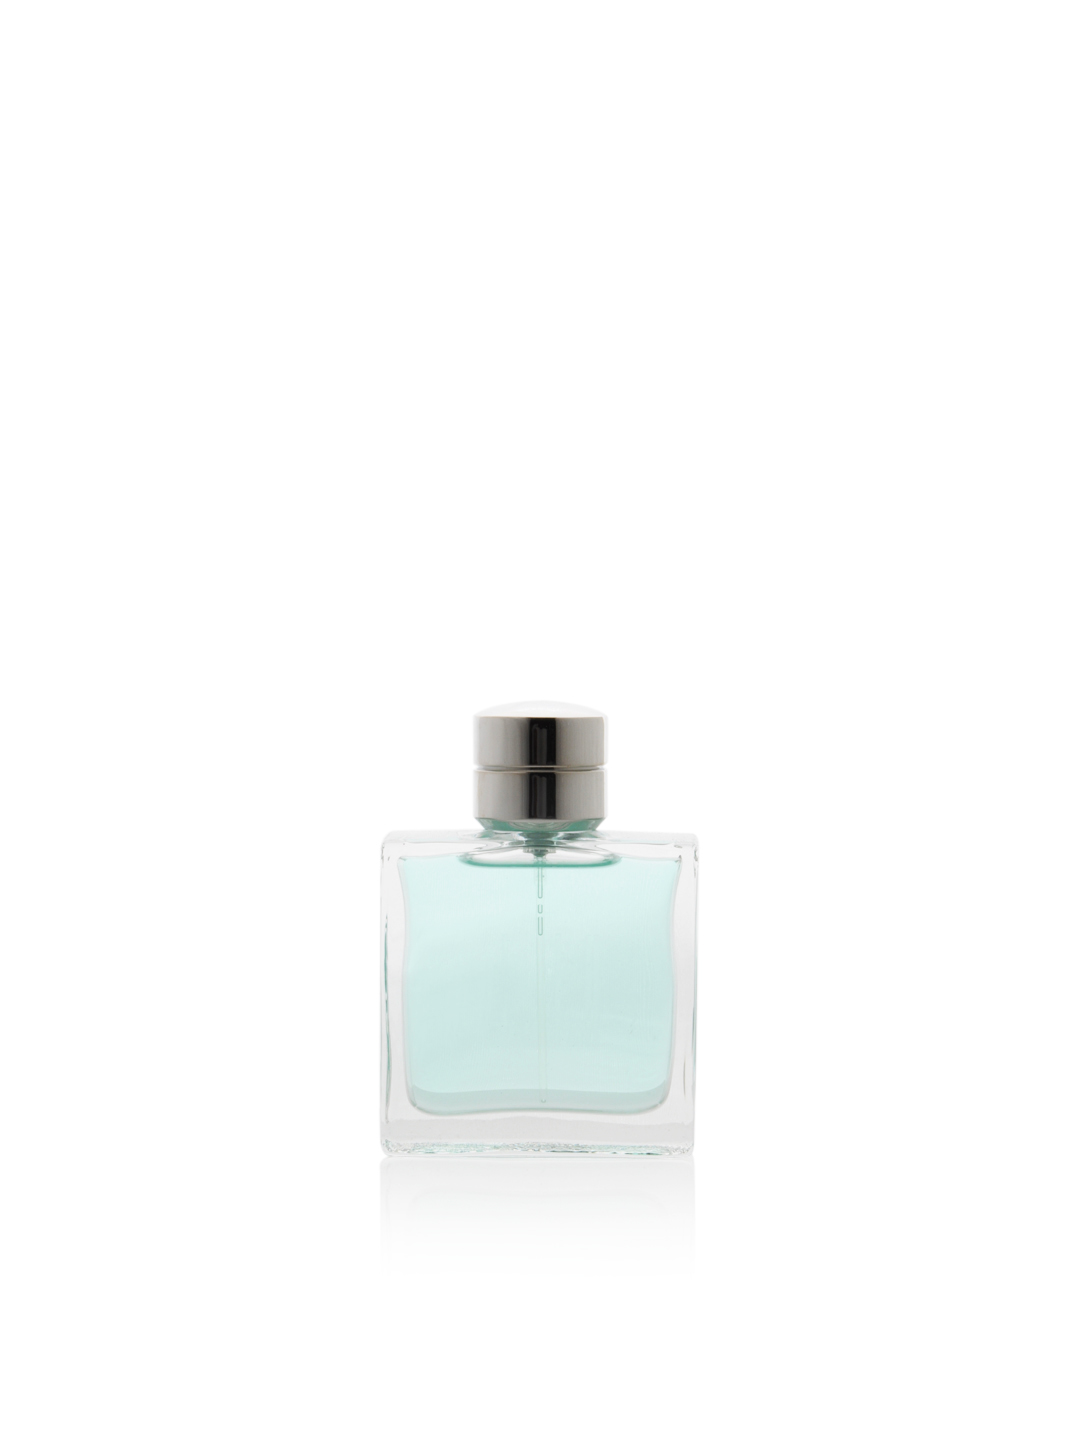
dunhill Men Fresh Perfume
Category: Personal Care / Fragrance / Perfume and Body Mist
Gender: Men
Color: Green
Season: Spring 2017
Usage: Casual